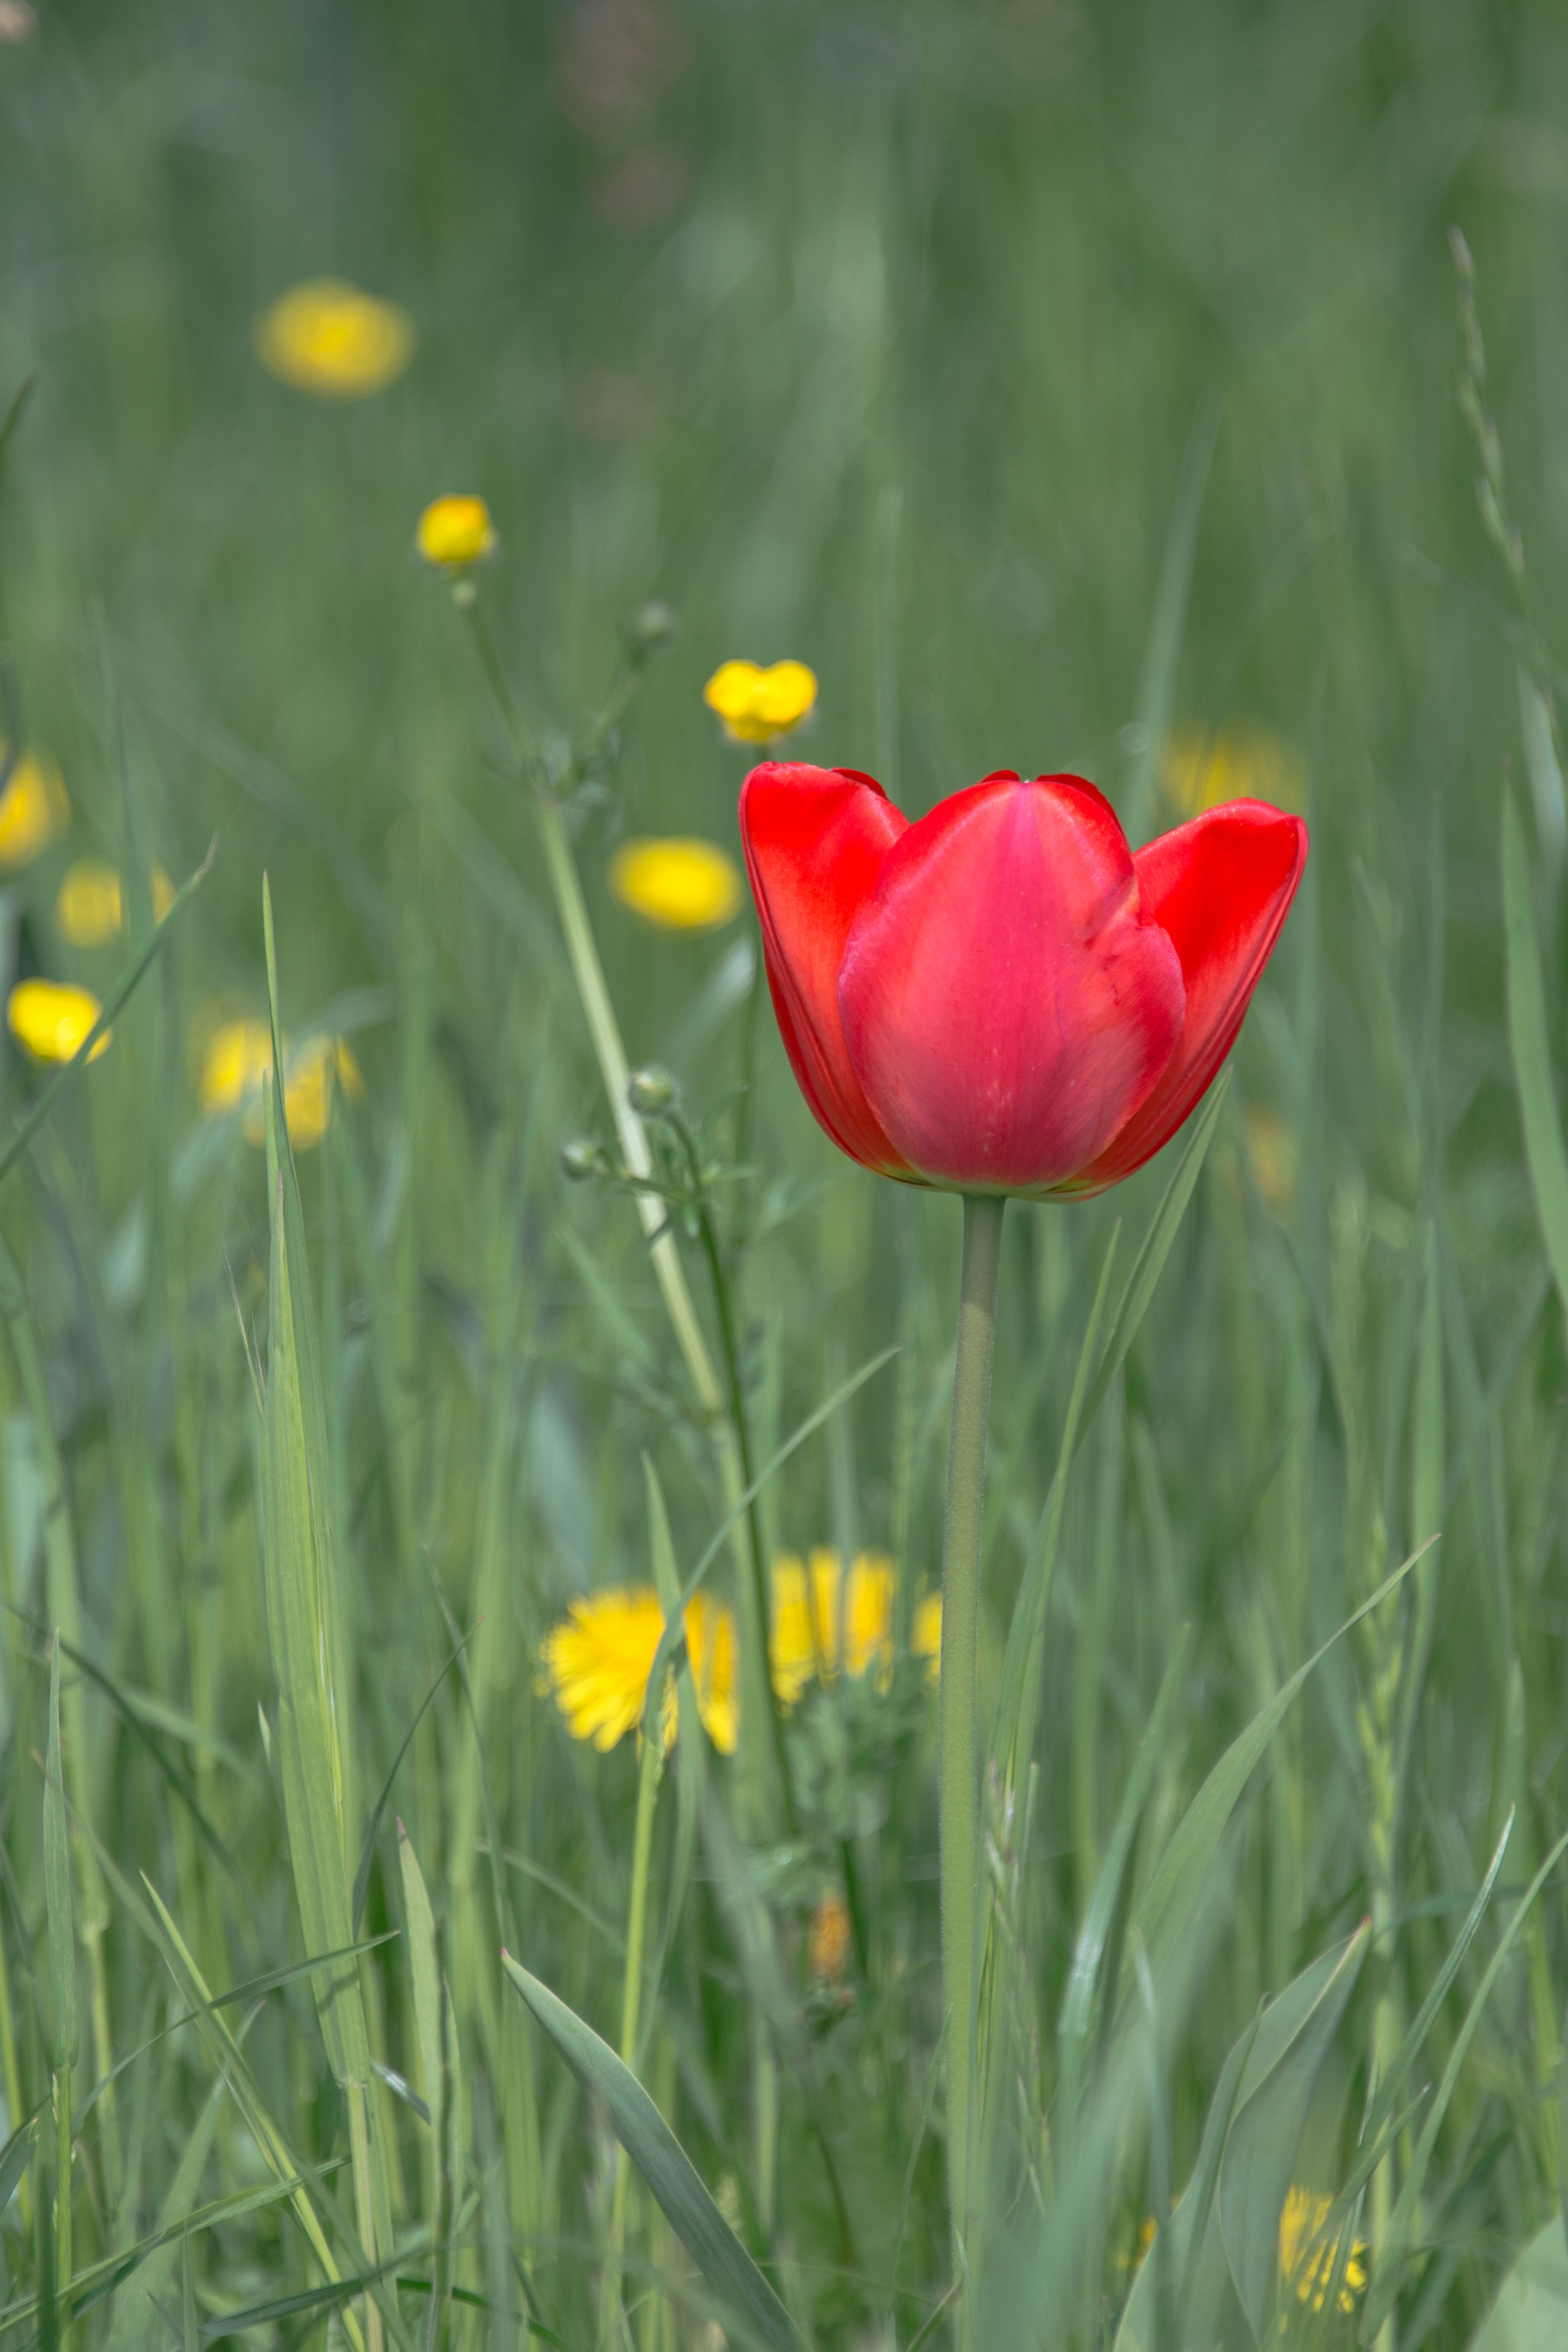
grass, blossom, plant, field, meadow, prairie, flower, petal, bloom, tulip, spring, red, close, flora, wildflower, bed, poppy, early bloomer, flowering plant, plant stem, land plant